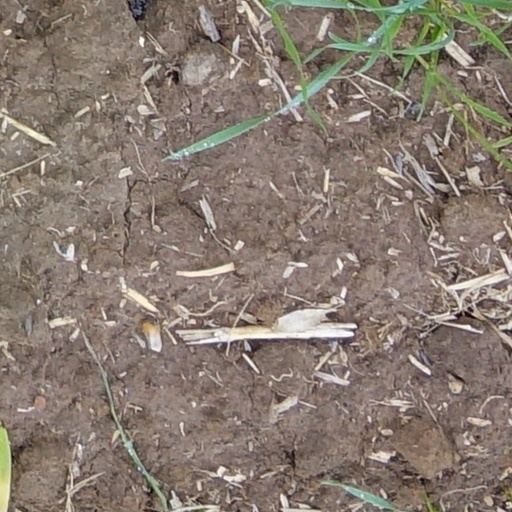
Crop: wheat